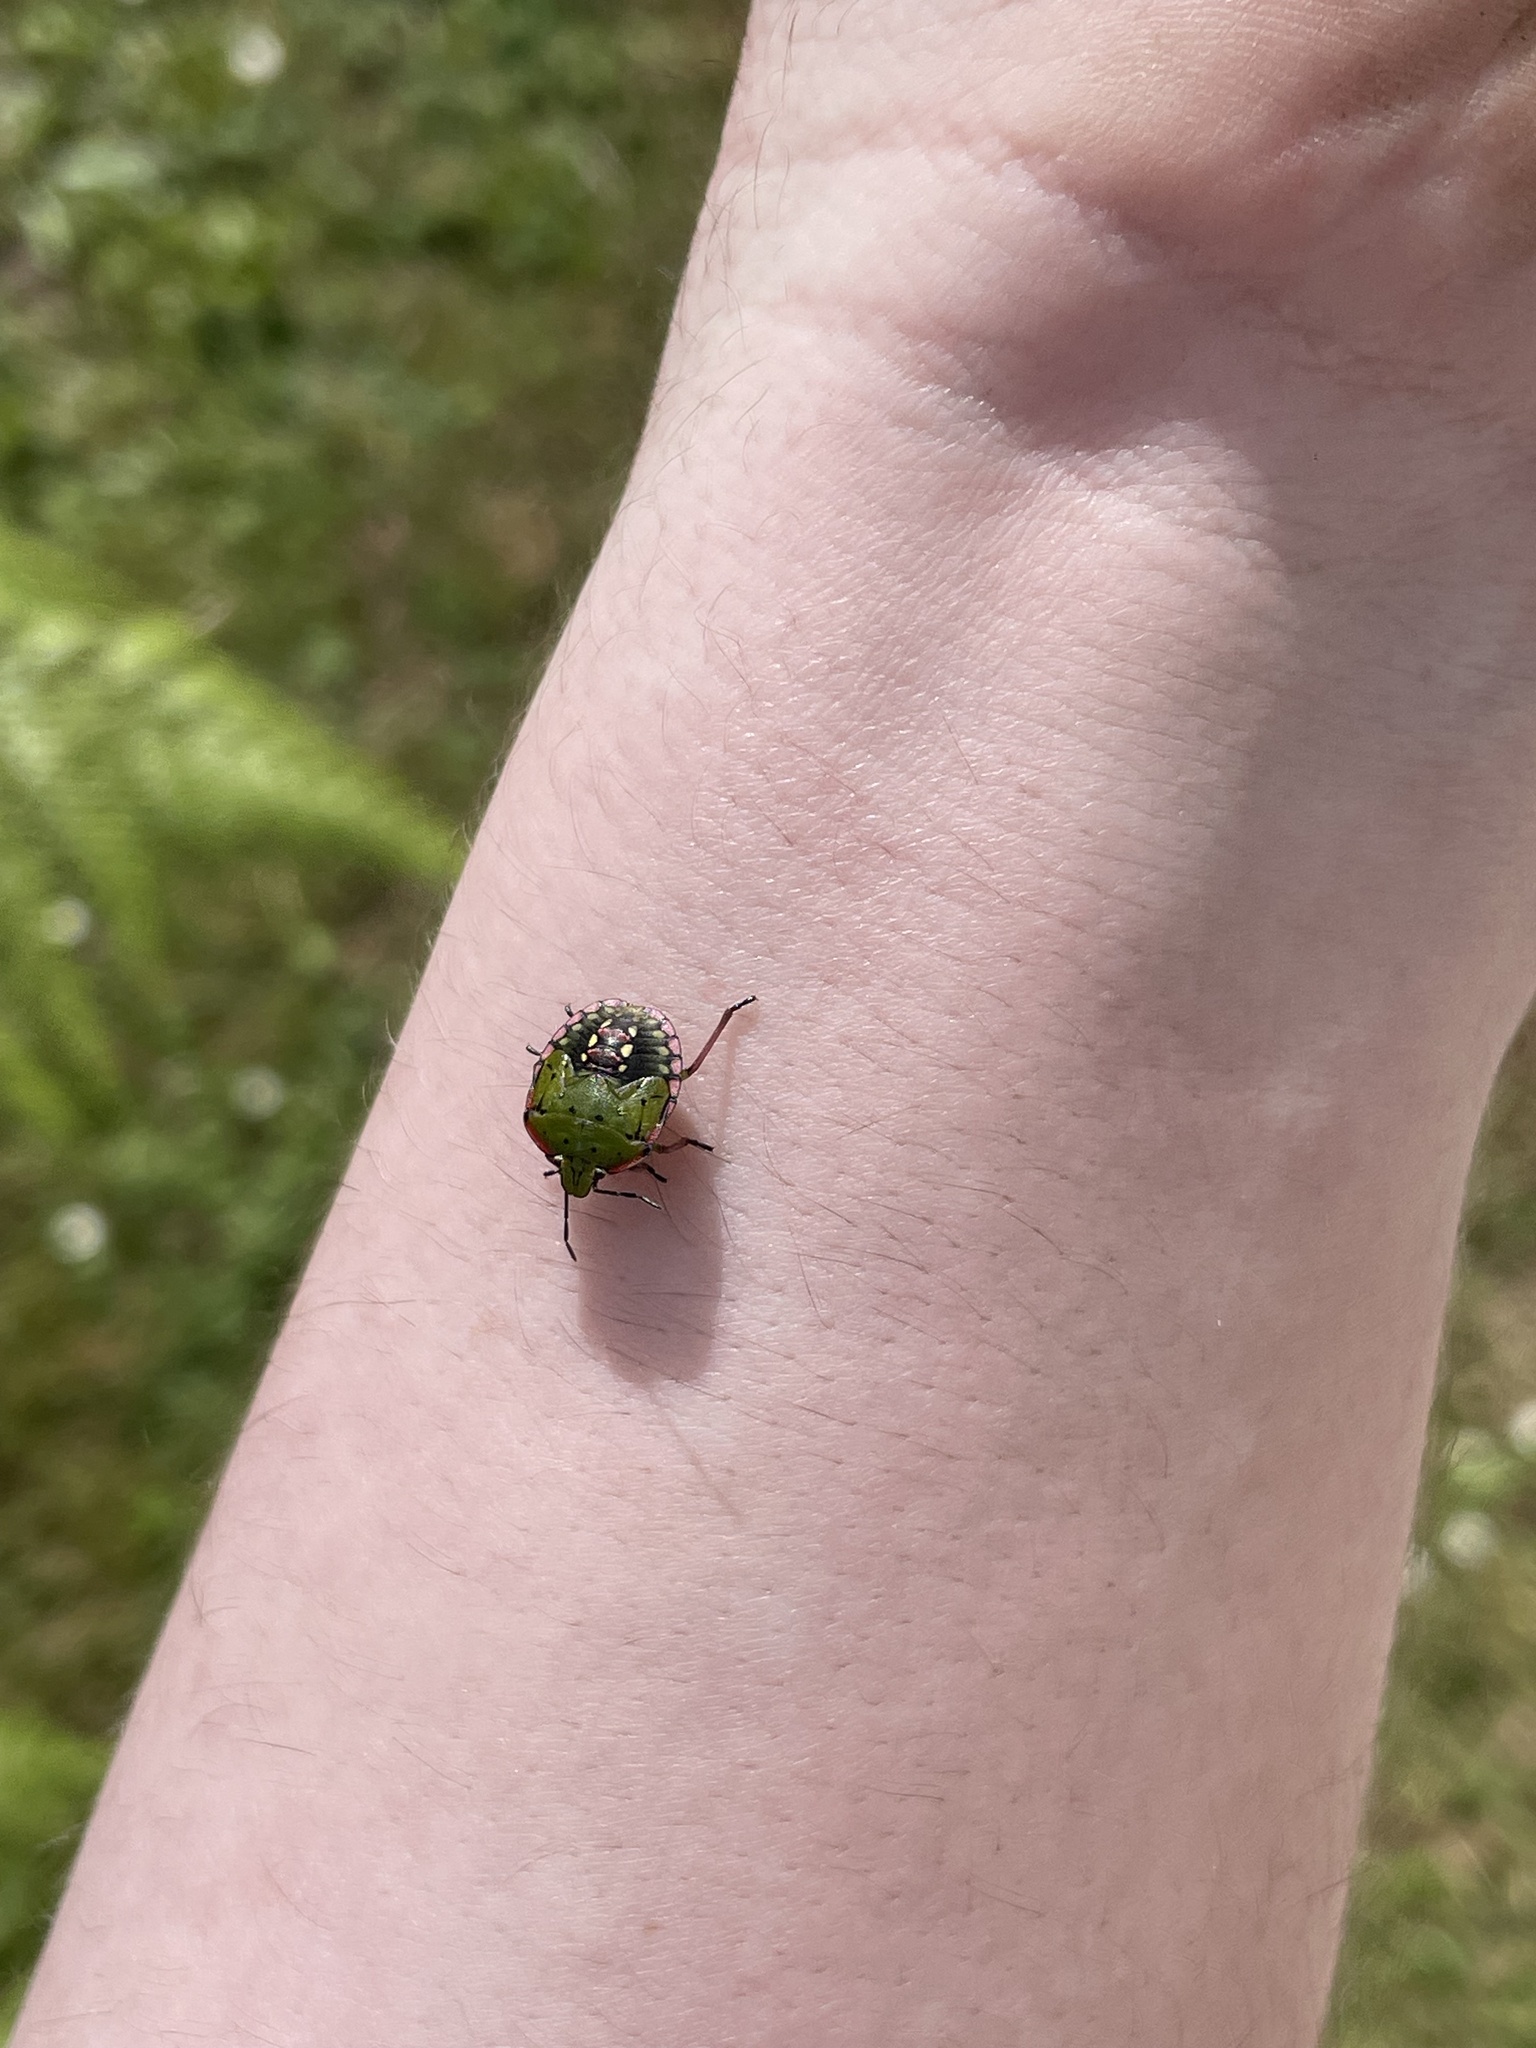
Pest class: stink_bug